Saskatchewan Highway 14

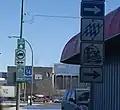
Highway 14 ends signage in Downtown Saskatoon

At Bigger, Highway 14 runs along the northern edge of town and has a long concurrency with the north–south Highway 4. From Biggar, Highway 14 continues east to Saskatoon. Along the way, it provides access to the communities of Perdue, Kinley, Asquith, and Dunfernline. Between Kinley and Asquith, it crosses Eagle Creek.